Judith of Flanders

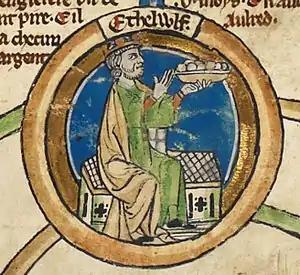
A depiction of King Æthelwulf from the 14th century

On the way back, in 856, he stayed at Charles' court again, and married Judith on 1 October 856 at the royal palace of Verberie-sur-Oise. This was an extraordinary event as Carolingian princesses rarely married and were usually sent to convents. It was practically unprecedented for them to marry foreigners. During the ceremony, which was celebrated by Hincmar, archbishop of Rheims, the bride put on a wedding ring and was presented with magnificent gifts. As a part of the ritual, Judith was crowned and anointed with myrrh. Æthelwulf honoured his bride by calling her queen after the ceremony. According to the customs of Wessex, the wife of a king could not be called queen or sit on the throne with her husband. However, all chroniclers pay attention to the fact that Charles the Bald insisted on the coronation of his daughter, probably wishing to secure her position in her new home: